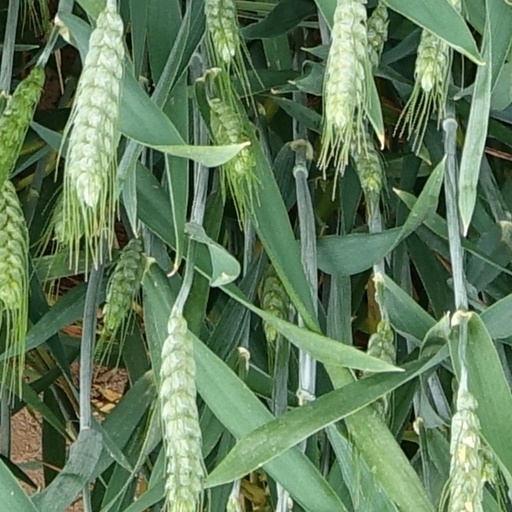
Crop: wheat